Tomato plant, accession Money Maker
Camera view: horizontal (90 deg, fisheye); turntable rotation: 330 degrees
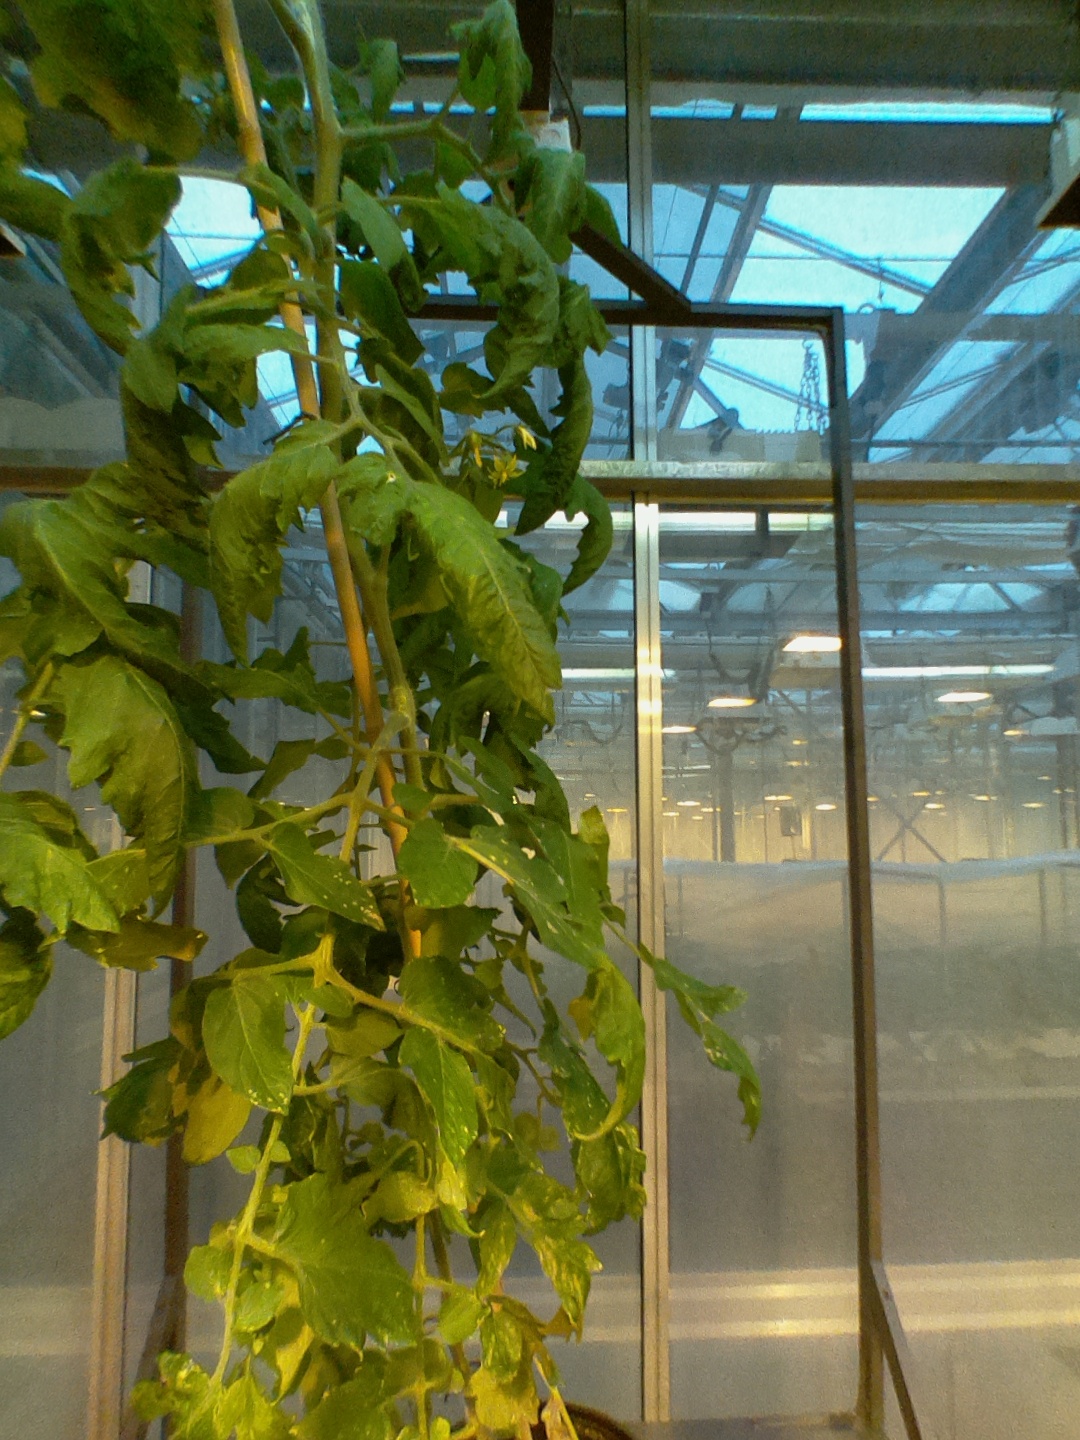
BBCH growth stage 70: Fruits at the main stem or branches visibles